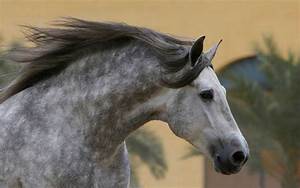
Label: horse